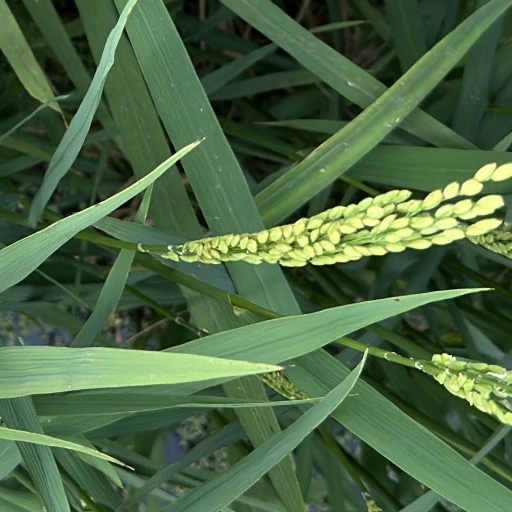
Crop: rice